List of Super NES enhancement chips

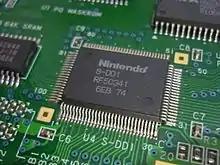
"Star Ocean" has the S-DD1 chip.

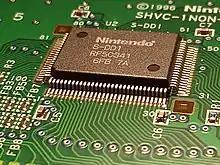
"Street Fighter Alpha 2" has the S-DD1 Chip.

The S-DD1 chip is an ASIC decompressor made by Nintendo for use in some Super Nintendo Entertainment System Game Paks. Designed to handle data compressed by the ABS Lossless Entropy Algorithm, a form of arithmetic coding developed by Ricoh, its use is necessary in games where massive amounts of sprite data are compressed with a total design limit of 32-megabits. This data is decompressed dynamically by the S-DD1 and given directly to the picture processing unit.